Architecture of Mali

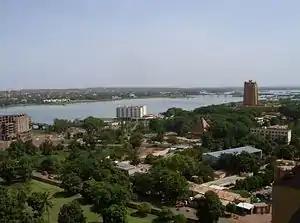
Bamako Mali

The Great Mosque of Djenné was first built in the 13th century, with its original construction date ranging between the years 1200 and 1300. The mosque has had multiple renditions and rebuilds, including an addition during the 1830s and a complete rebuild in 1906. The mosque is noted as the most important part of Malian and Islamic architecture, as it is crucial to understanding both current and historical norms.